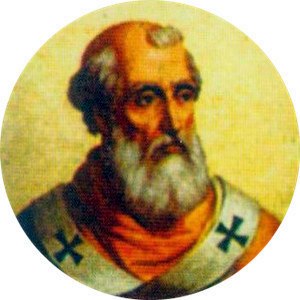
Paverækken / 1. årtusinde / 9. århundrede
Dette er en liste over paver, den romersk-katolske kirkes overhoved. Paverækken strækker sig tilbage til apostlen Peter.